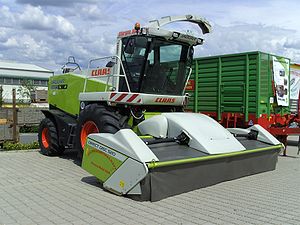
Claas
Claas Jaguar 850 fodersnitter
Claas er en tysk multinational fabrikant af jordbrugsredskaber og -maskiner. Virksomheden er især kendt for sine mejetærskere, snittere, ballepressere og traktorer. Koncernen er etableret i 1913 og har hjemsted i Harsewinkel i Tyskland. Claas betragtes som en af verdens førende mejetærskerfabrikanter og fremstillede i 2013 i alt 450.000 mejetærskere. Claas har også verdens bedst sælgende selvkørende snitter i sortimentet. Omsætningen var i 2013 på 3,8246 mia. Euro og der var 9.697 medarbejdere. Virksomheden har afdelinger i Europa, USA, Argentina og Indien.